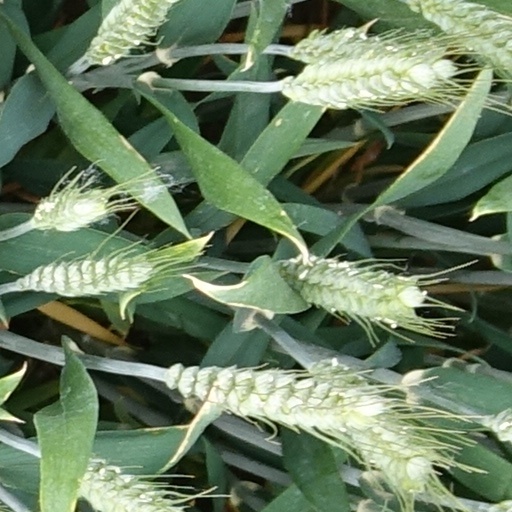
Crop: wheat